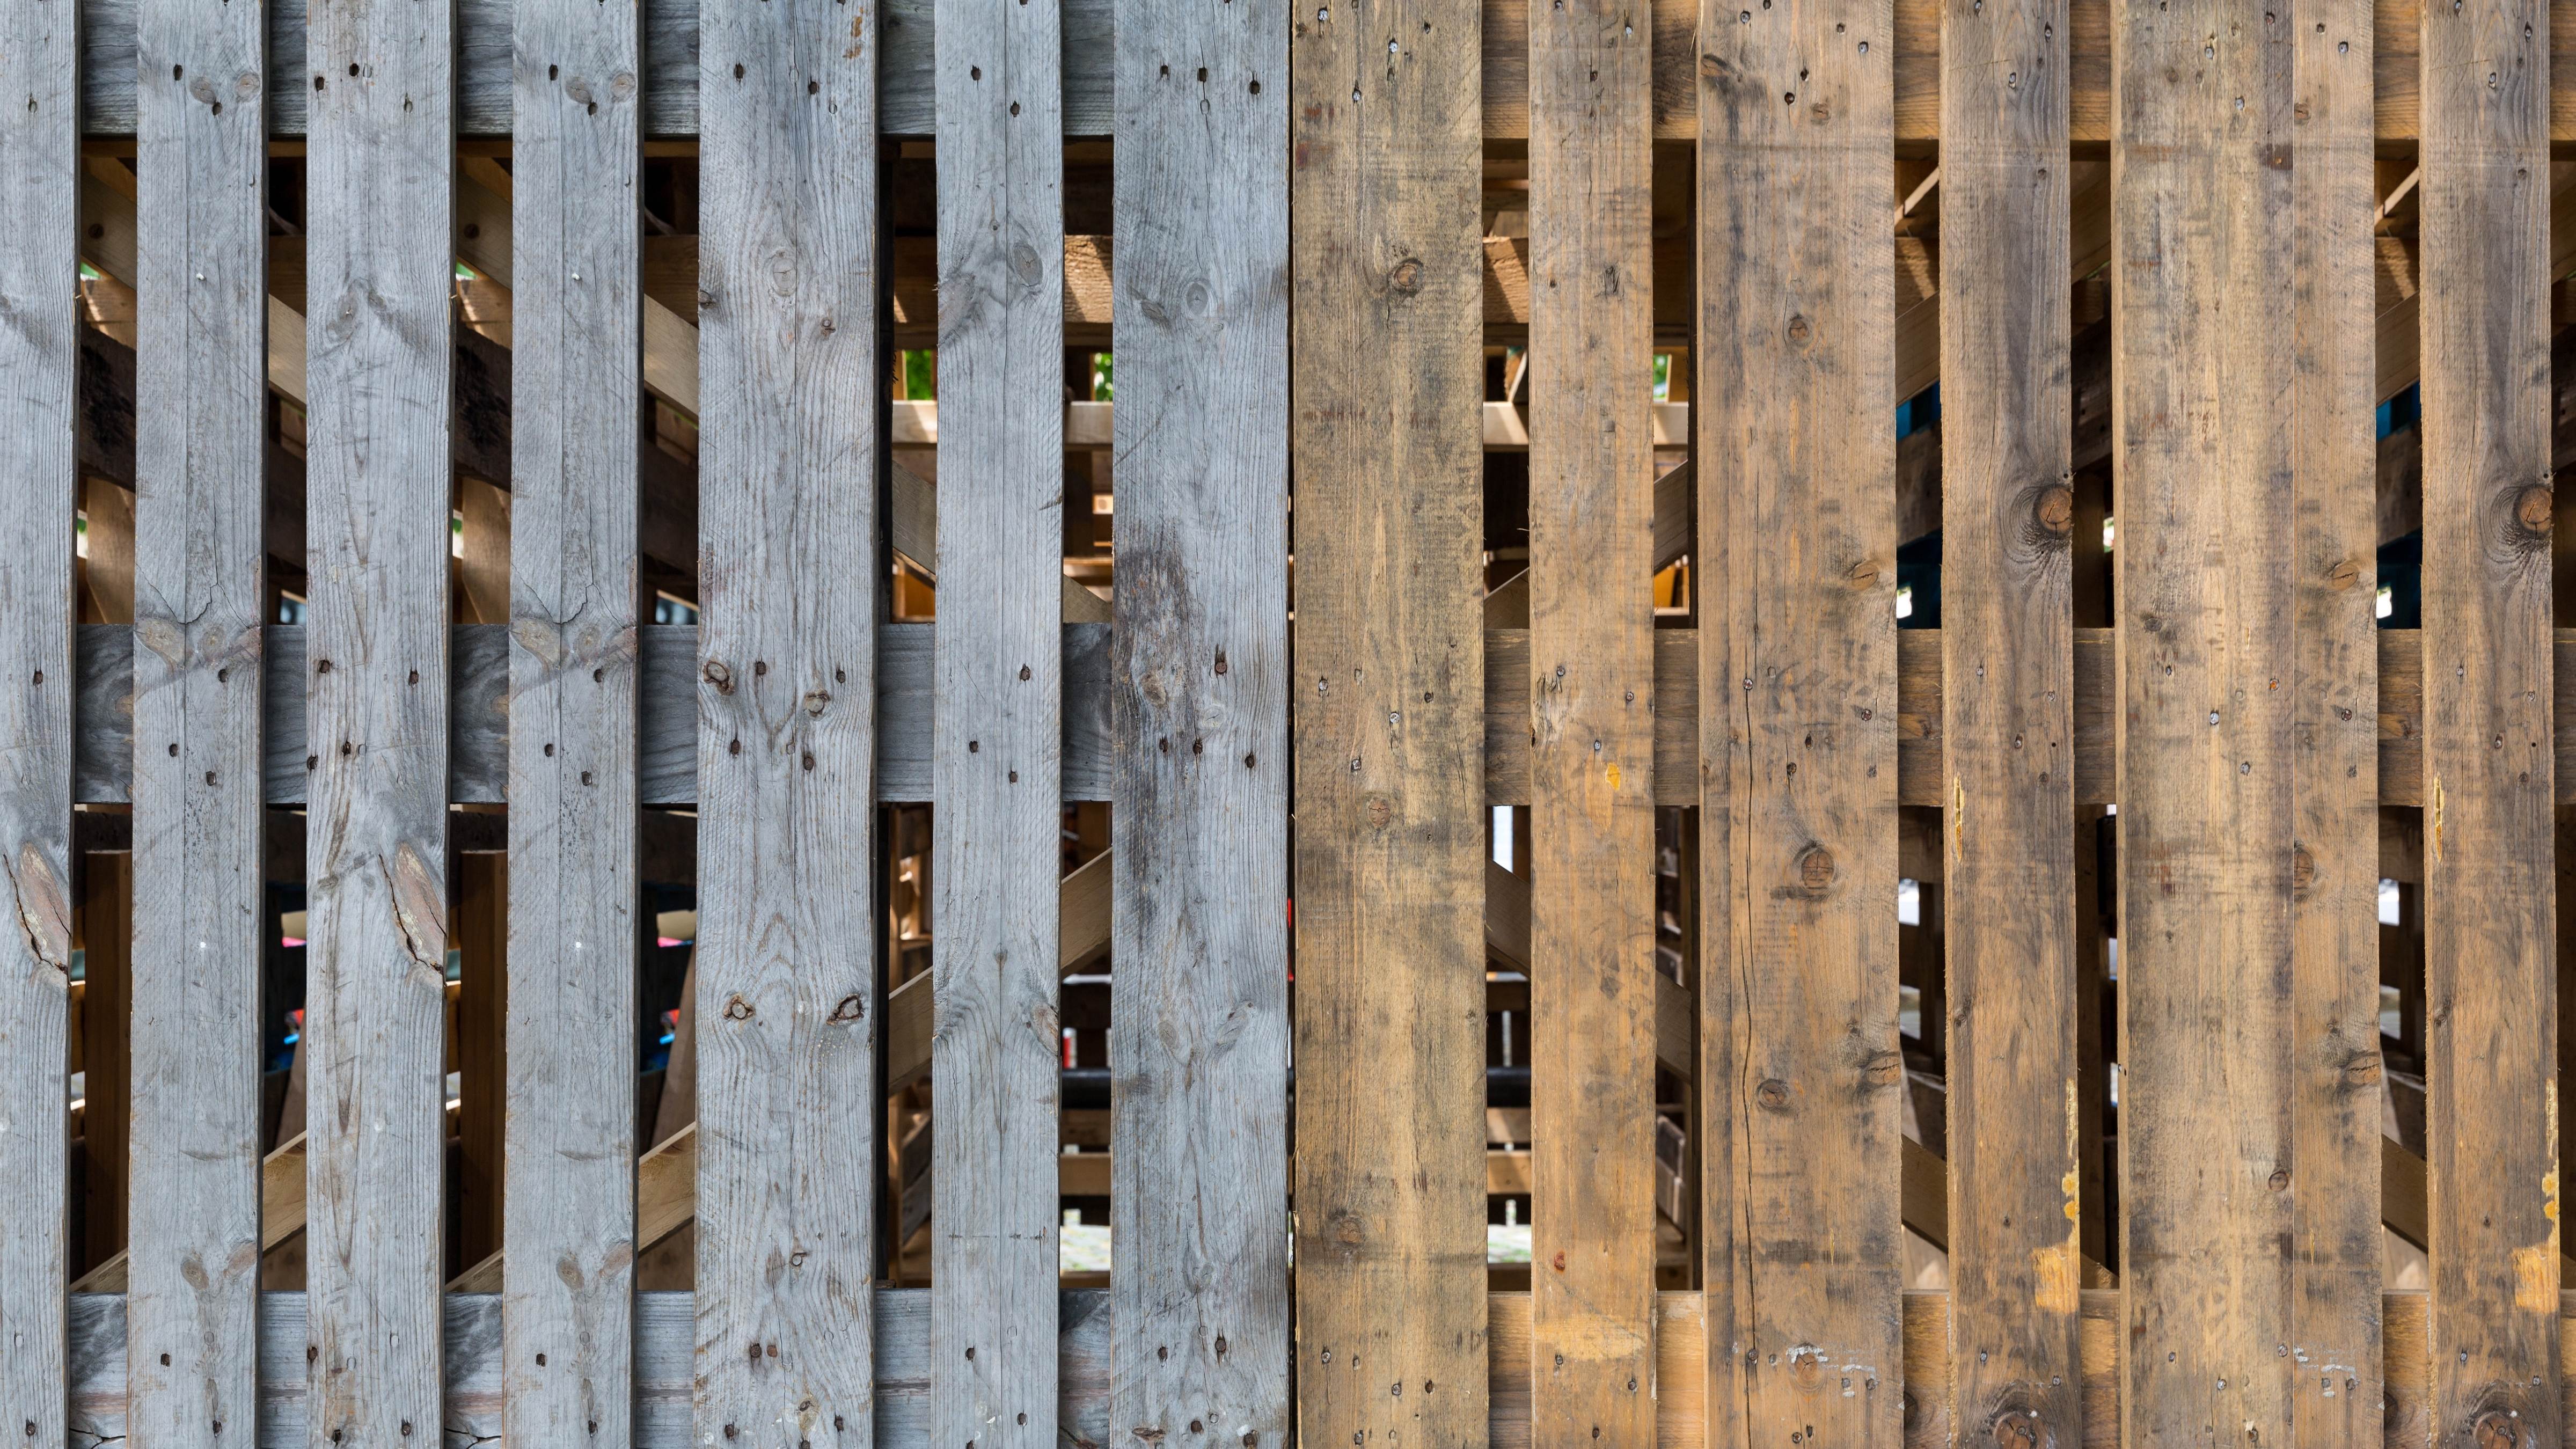
color, wood, fence, wall, wood stain, rectangle, natural material, plank, grass, pattern, parallel, hardwood, building material, composite material, font, trunk, symmetry, metal, home fencing, lumber, plant stem, stain, plywood